Obrestad Lighthouse

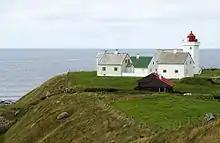
View of the lighthouse

Obrestad Lighthouse is a coastal lighthouse located on the north side of the small farming village of Obrestad in Hå municipality, Rogaland county, Norway. It sits on a promontory about west of Nærbø. The square tower was first lit in 1873 and the tower was rebuilt in its present form in 1950. The lighthouse was automated in 1991 and has been a protected historical building since 2000.